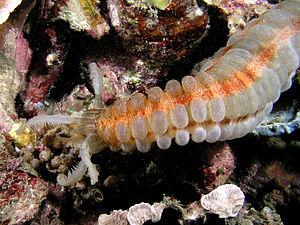
L’holothurie-serpent collante est une espèce de concombre de mer de la famille des Synaptidae.